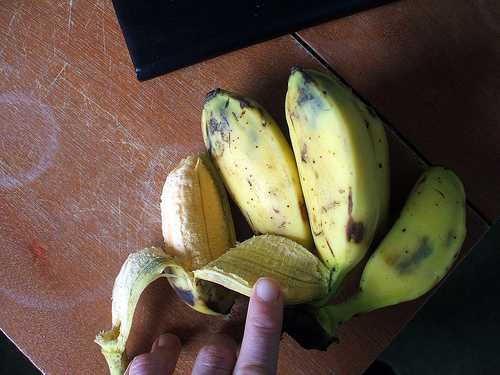
Label: Banana